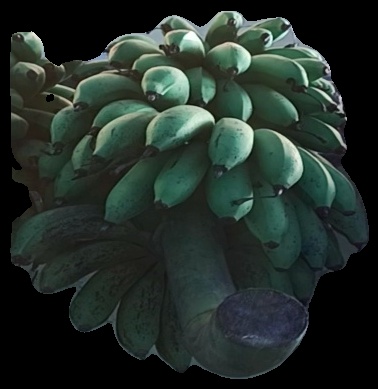
Variety: rasbale
Grade: grade2